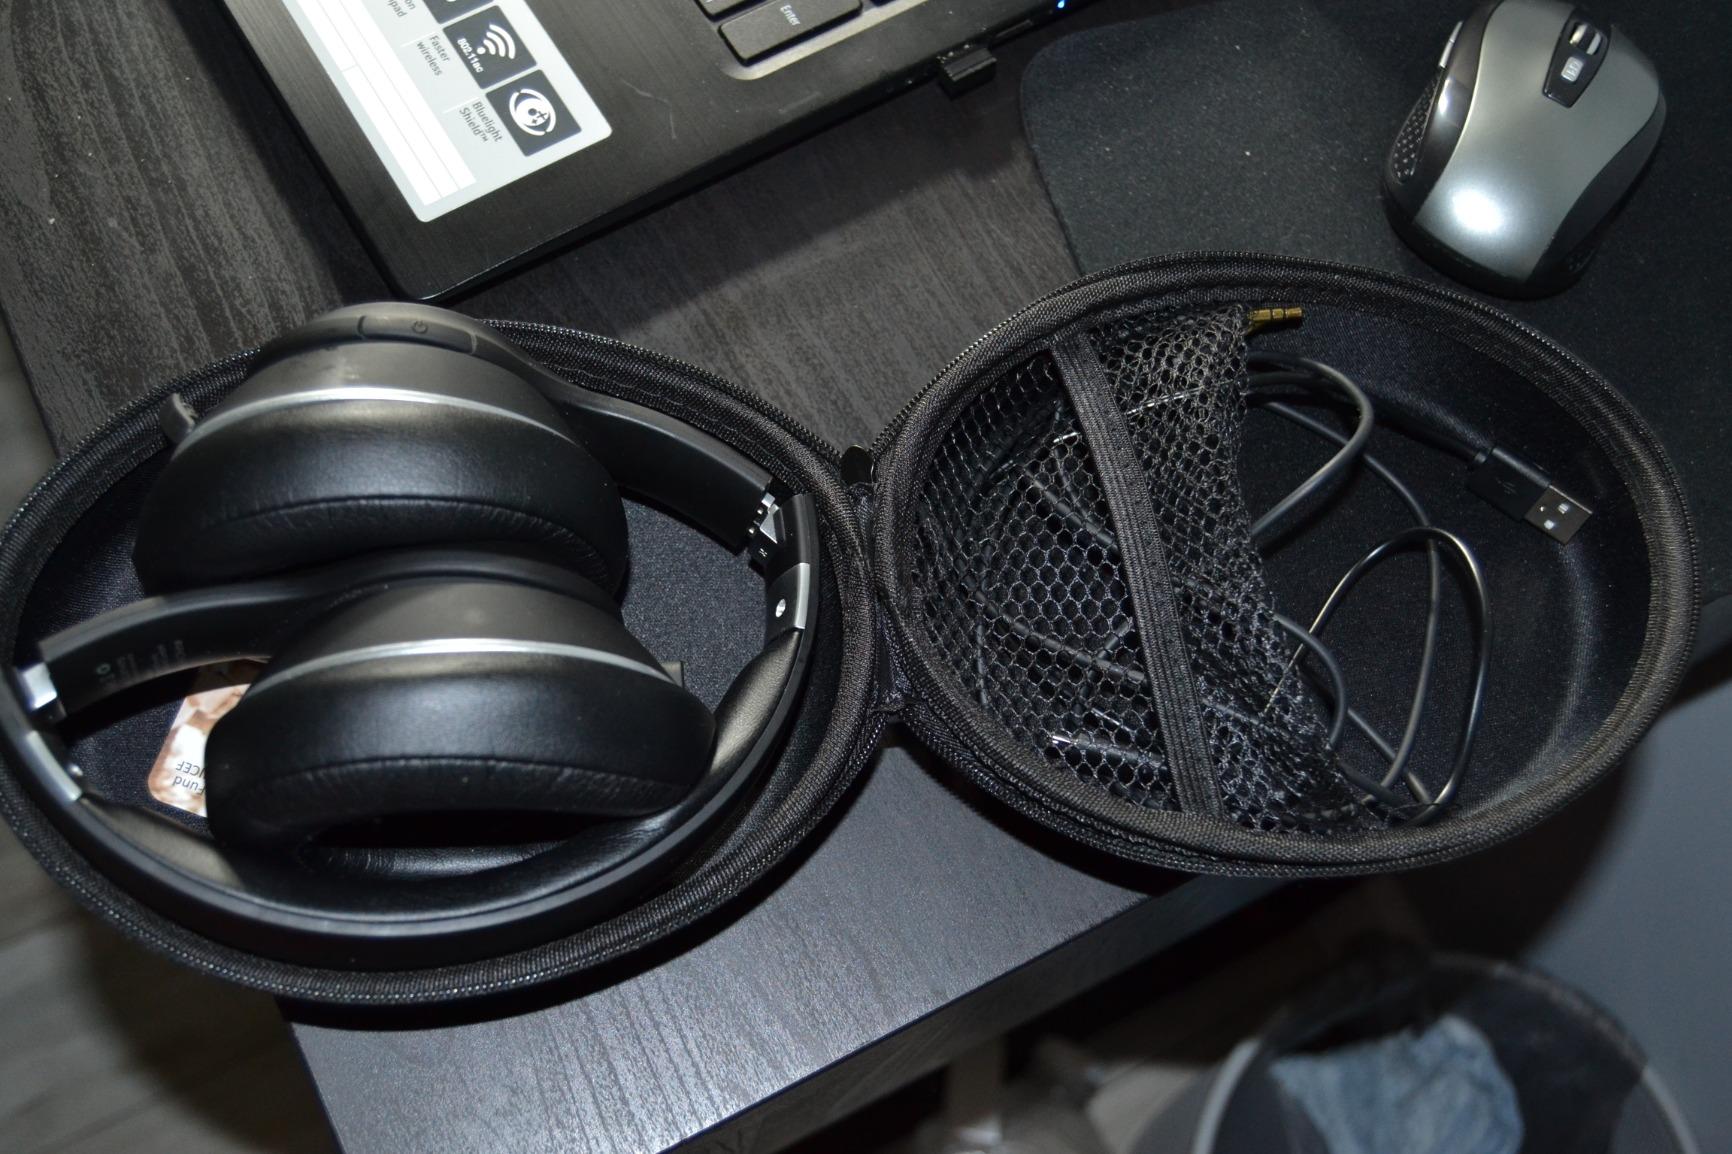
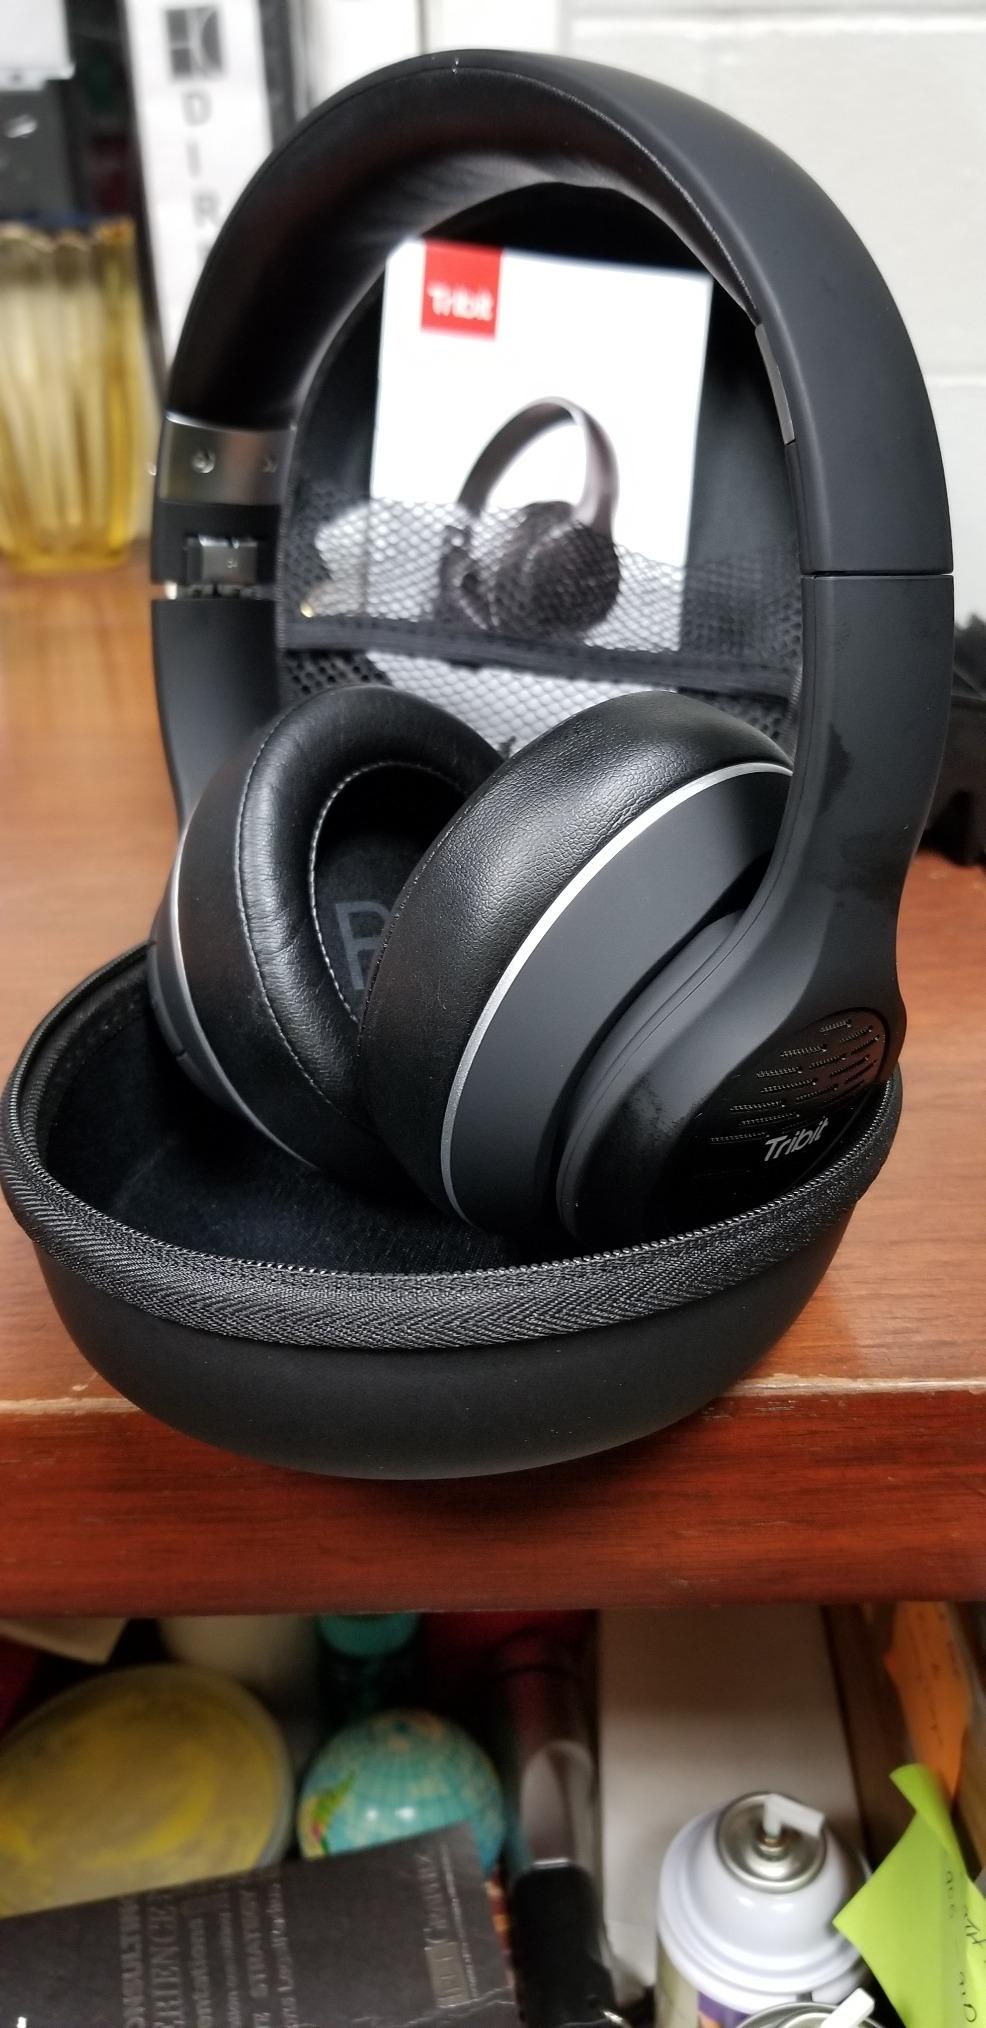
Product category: headphones
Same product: yes